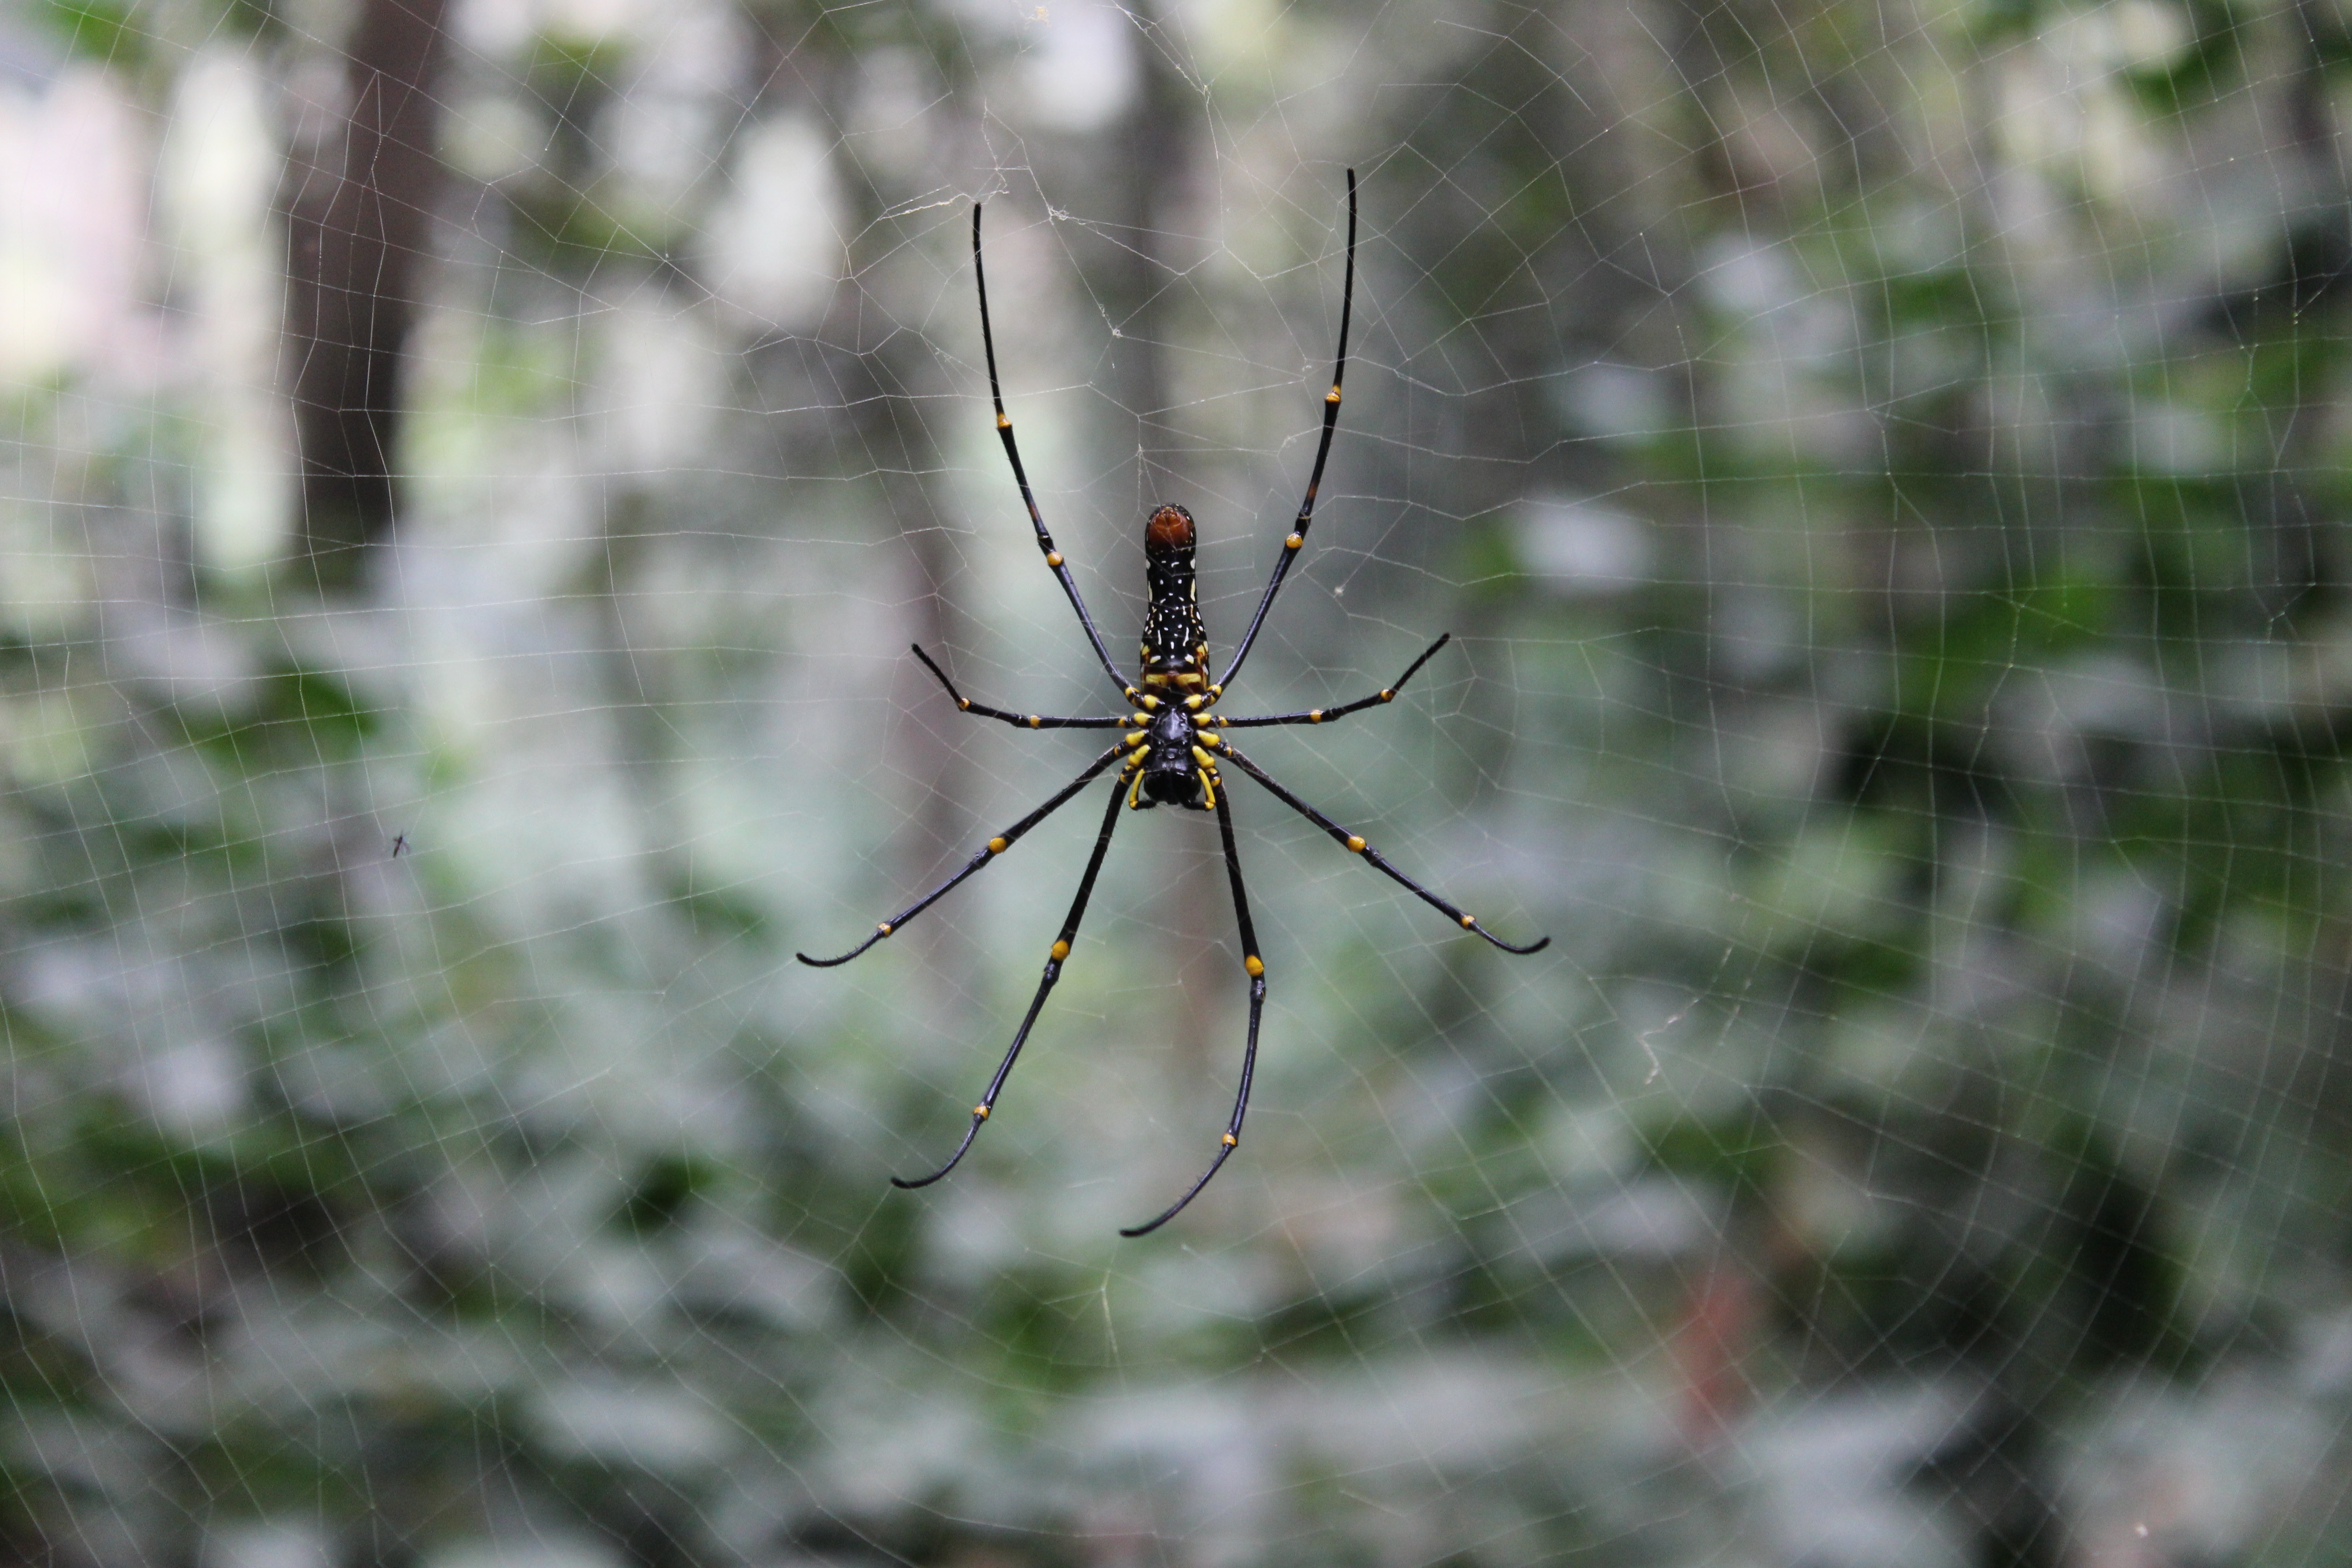
nature, fauna, invertebrate, spider web, spider, arachnid, argiope, macro photography, arthropod, european garden spider, araneus, orb weaver spider